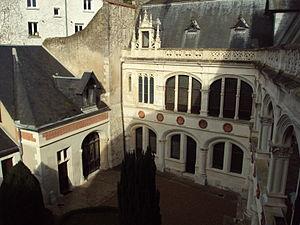
Hôtel d'Alluye
L’hôtel d’Alluye est un hôtel particulier du XVIᵉ siècle situé au Nᵒ 8 de la rue Saint-Honoré, à Blois, dans le département français de Loir-et-Cher. Construit par Florimond Robertet alors qu'il était secrétaire et notaire du roi Louis XII, l'hôtel porte le nom de sa baronnie d'Alluye.